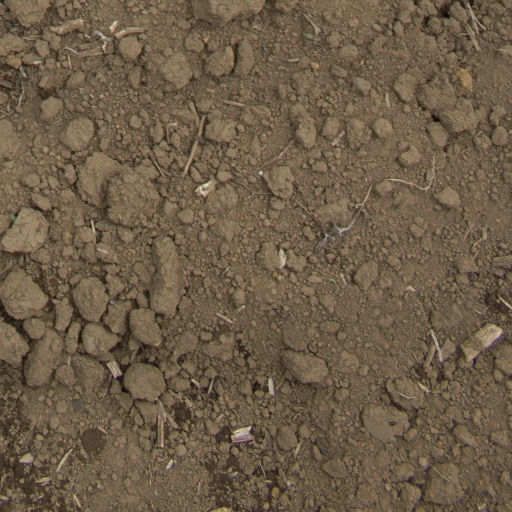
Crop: Jerusalem artichoke